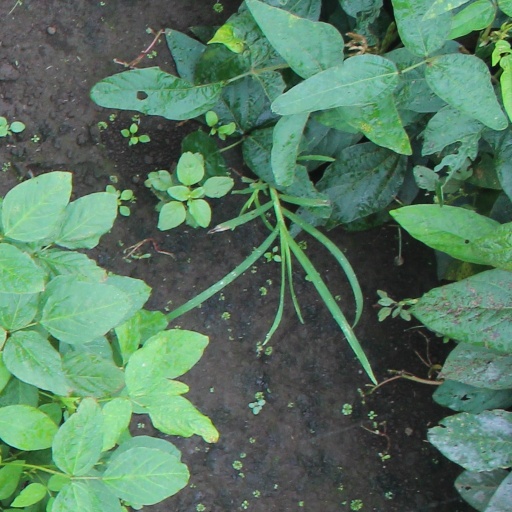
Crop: soybean